History of the University of Santo Tomas

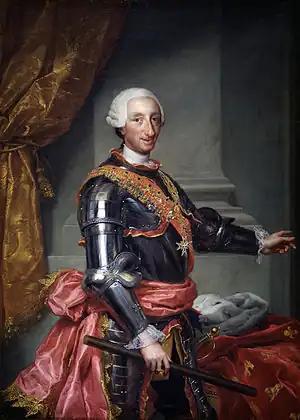
King Charles III

The series of benefices, favors and privileges granted to UST by the Spanish monarchs started in 1609 when Philip III issued a royal cédula requesting from the governor and the audencia a report on the projected college. He petitioned Pope Paul V for the granting of faculties of Philosophy and Theology. These faculties were implemented by order of Philip IV in 1624, and three years later this monarch petitioned Rome for the extension of these faculties for an additional ten years. He was the same monarch who petitioned the Pope to elevate the college to the level of a university in 1645.